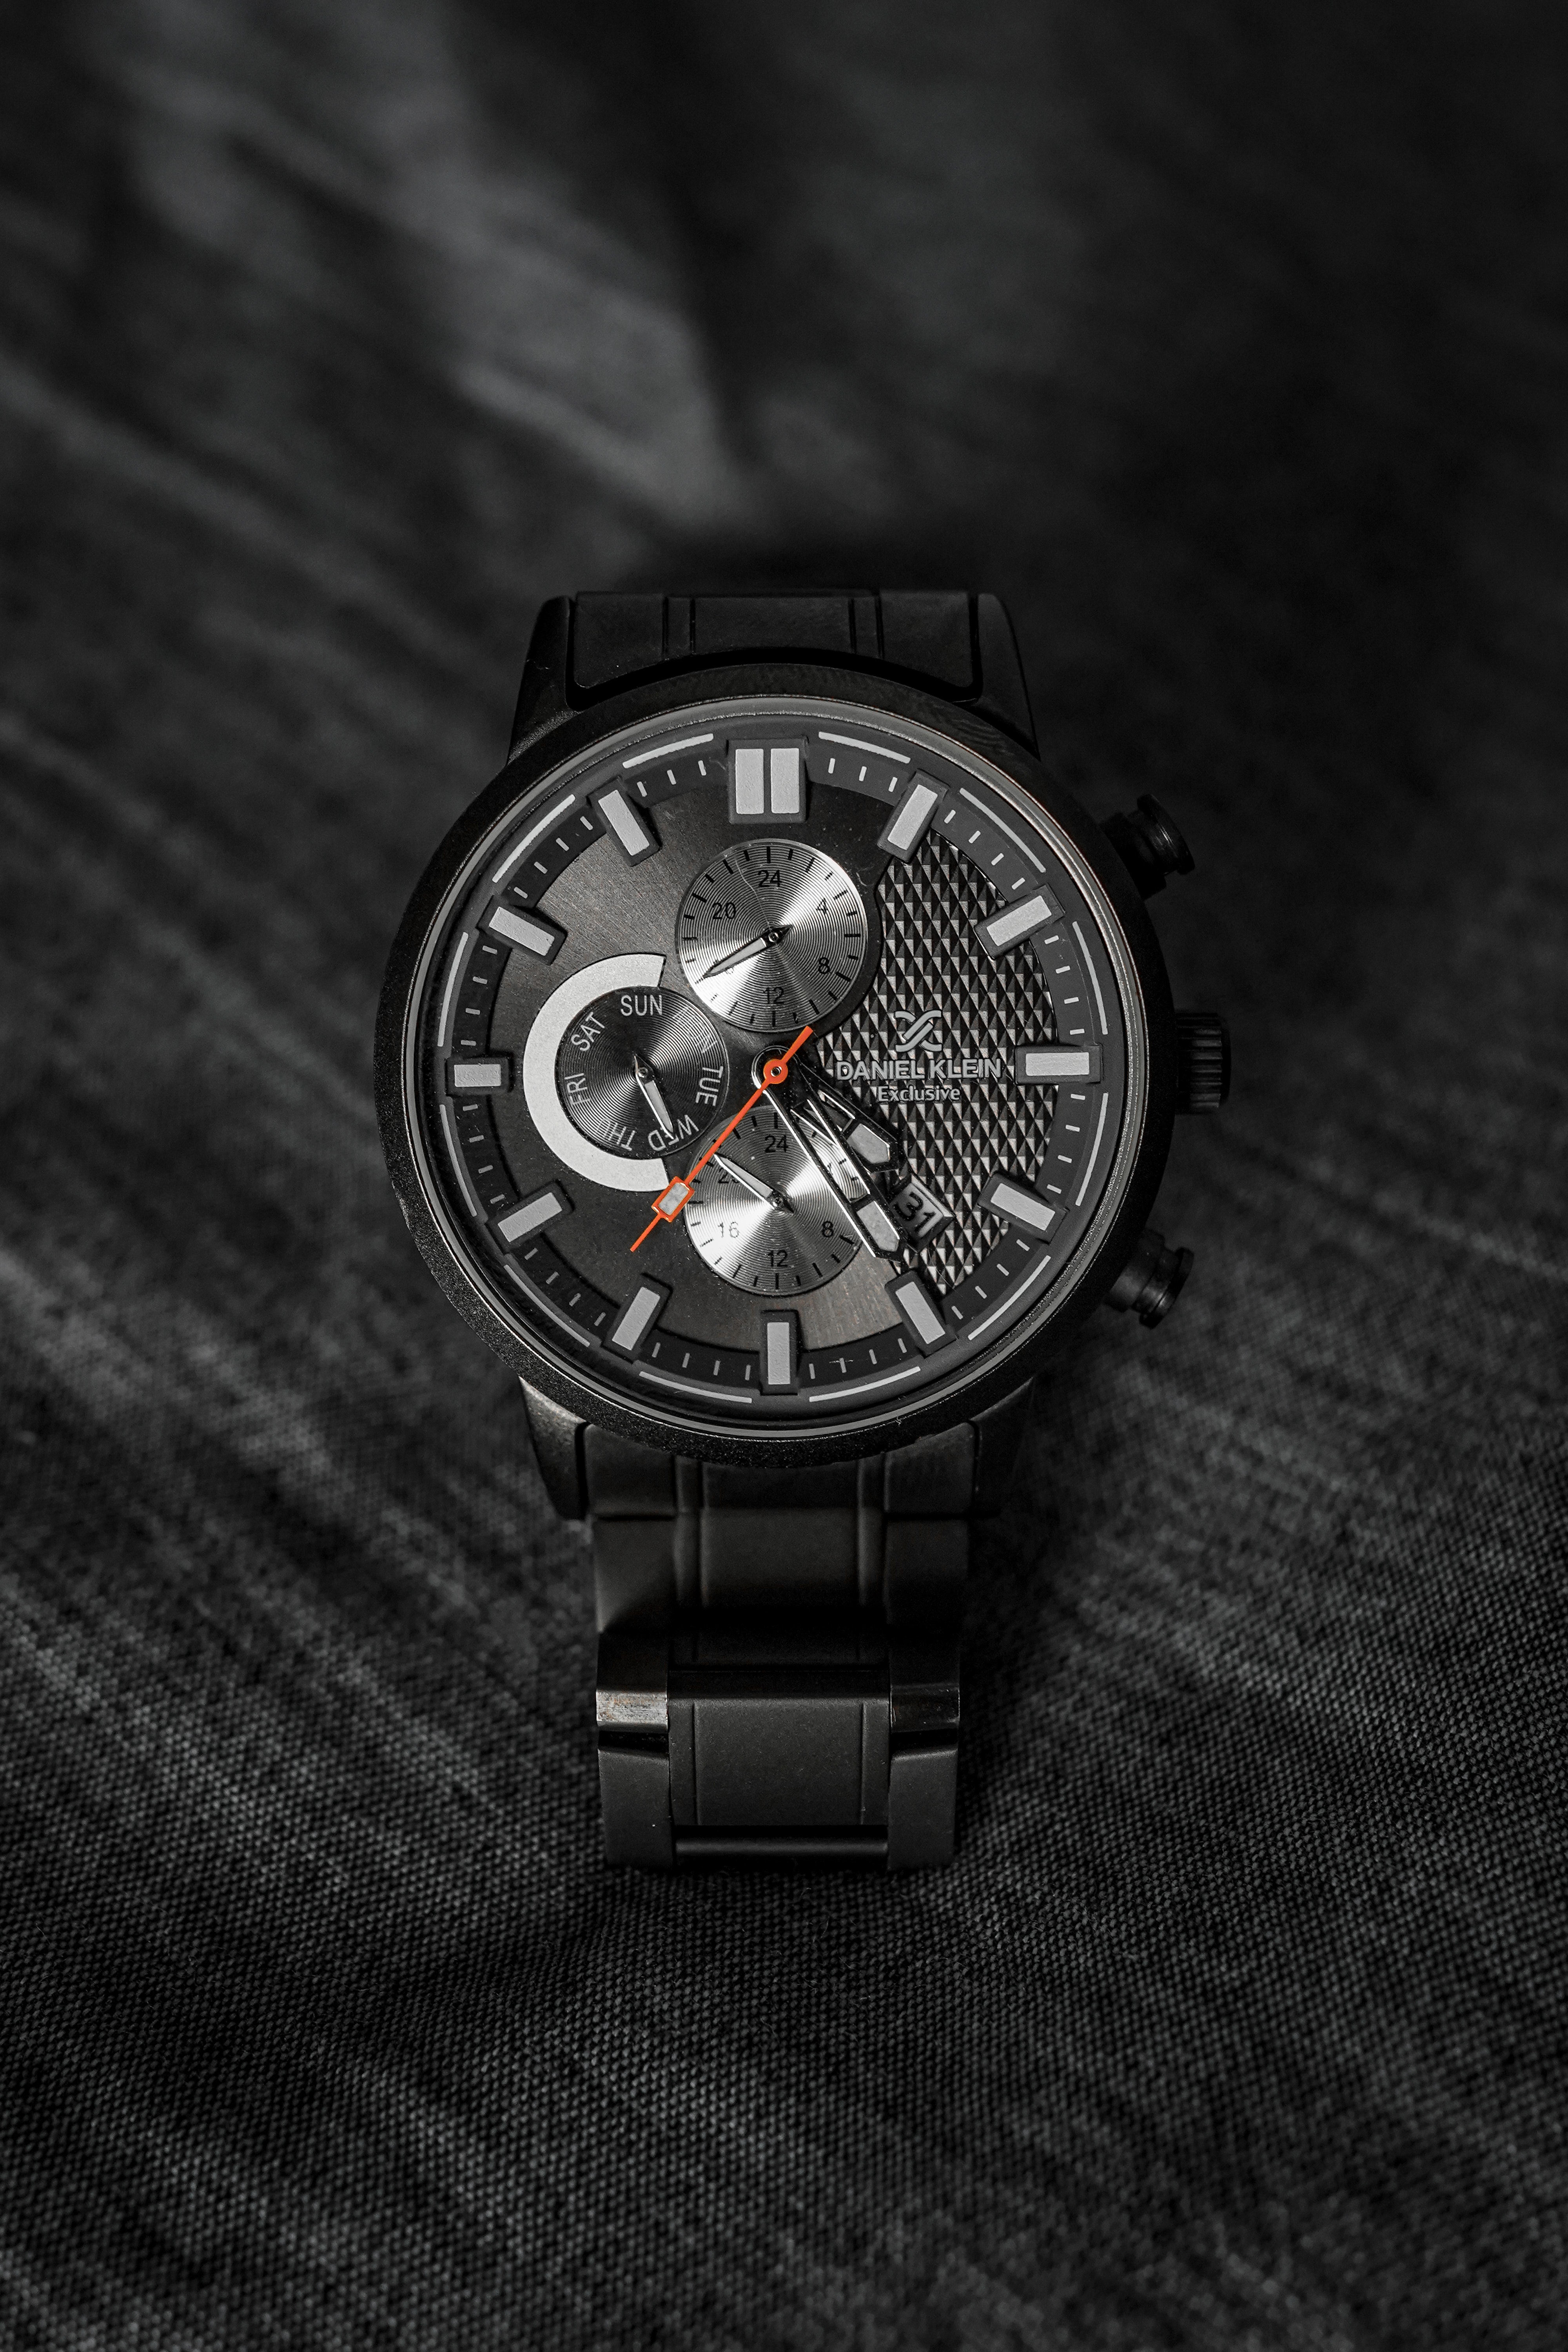
clock, watch, Analog watch, flash photography, watch accessory, grey, font, circle, jewellery, metal, darkness, silver, fashion accessory, brand, steel, measuring instrument, electric blue, monochrome, titanium, still life photography, nickel, glass, rectangle, number, monochrome photography, strap, macro photography, Everyday carry, pattern